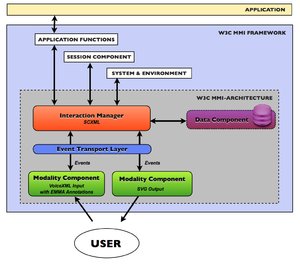
Modules MMI-Arch
Multimodal Architecture and Interfaces ou MMI-Arch est un standard ouvert en développement par le W3C depuis 2005. Depuis 2010 est une recommandation d'architecture à composants conteneurs du W3C. Le document est le rapport technique de spécification d'une architecture informatique générique et de ses interfaces pour faciliter l’intégration et la gestion des interactions multimodales dans un environnement informatique. Il a été produit par le groupe de travail en Interaction multimodale du W3C.